1849 Dutch cabinet formation

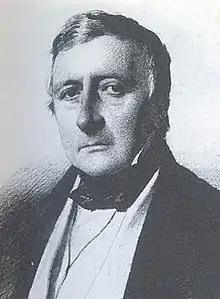
Formateur Dirk Donker Curtius.

The De Kempenaer-Donker Curtius cabinet succeeded the conservative Schimmelpenninck cabinet in November 1848 after the Constitutional Reform of 1848 was proclaimed. The popular liberal and chairman of the Constitution Committee Johan Rudolph Thorbecke was missing from that cabinet. The 1848 general election took place that same month, in which the liberals won a majority, including a large proportion of Thorbeckians. The cabinet experienced a lot of opposition from the liberals in the House of Representatives, which meant that it was hardly able to pass any laws. It also suffered from impossible treatment by king William III, who took office in May 1849. An extremely negative draft response from the liberals to the speech from the throne was ultimately the final straw. On 18 September 1849, the ministers tendered their resignation.